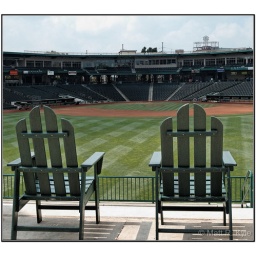
Best seats in the house